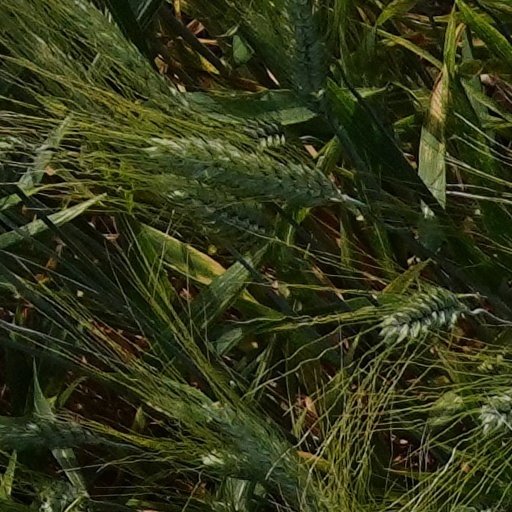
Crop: wheat